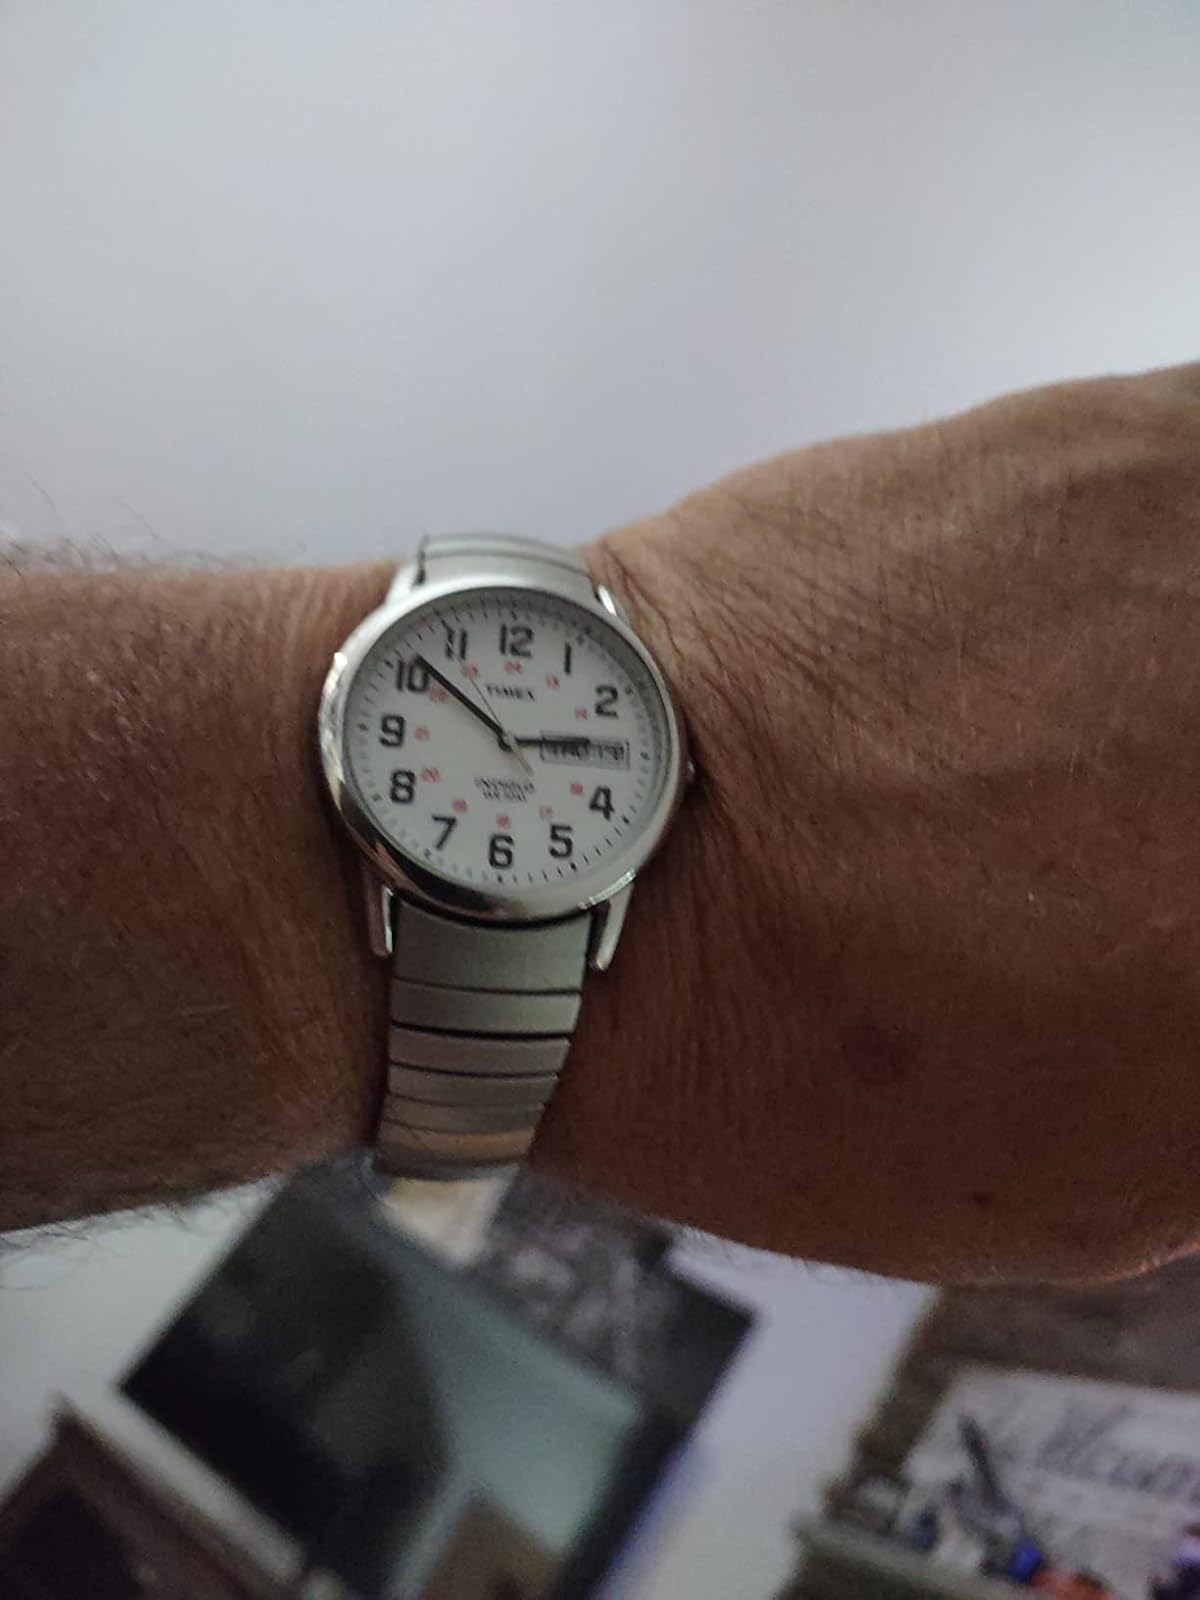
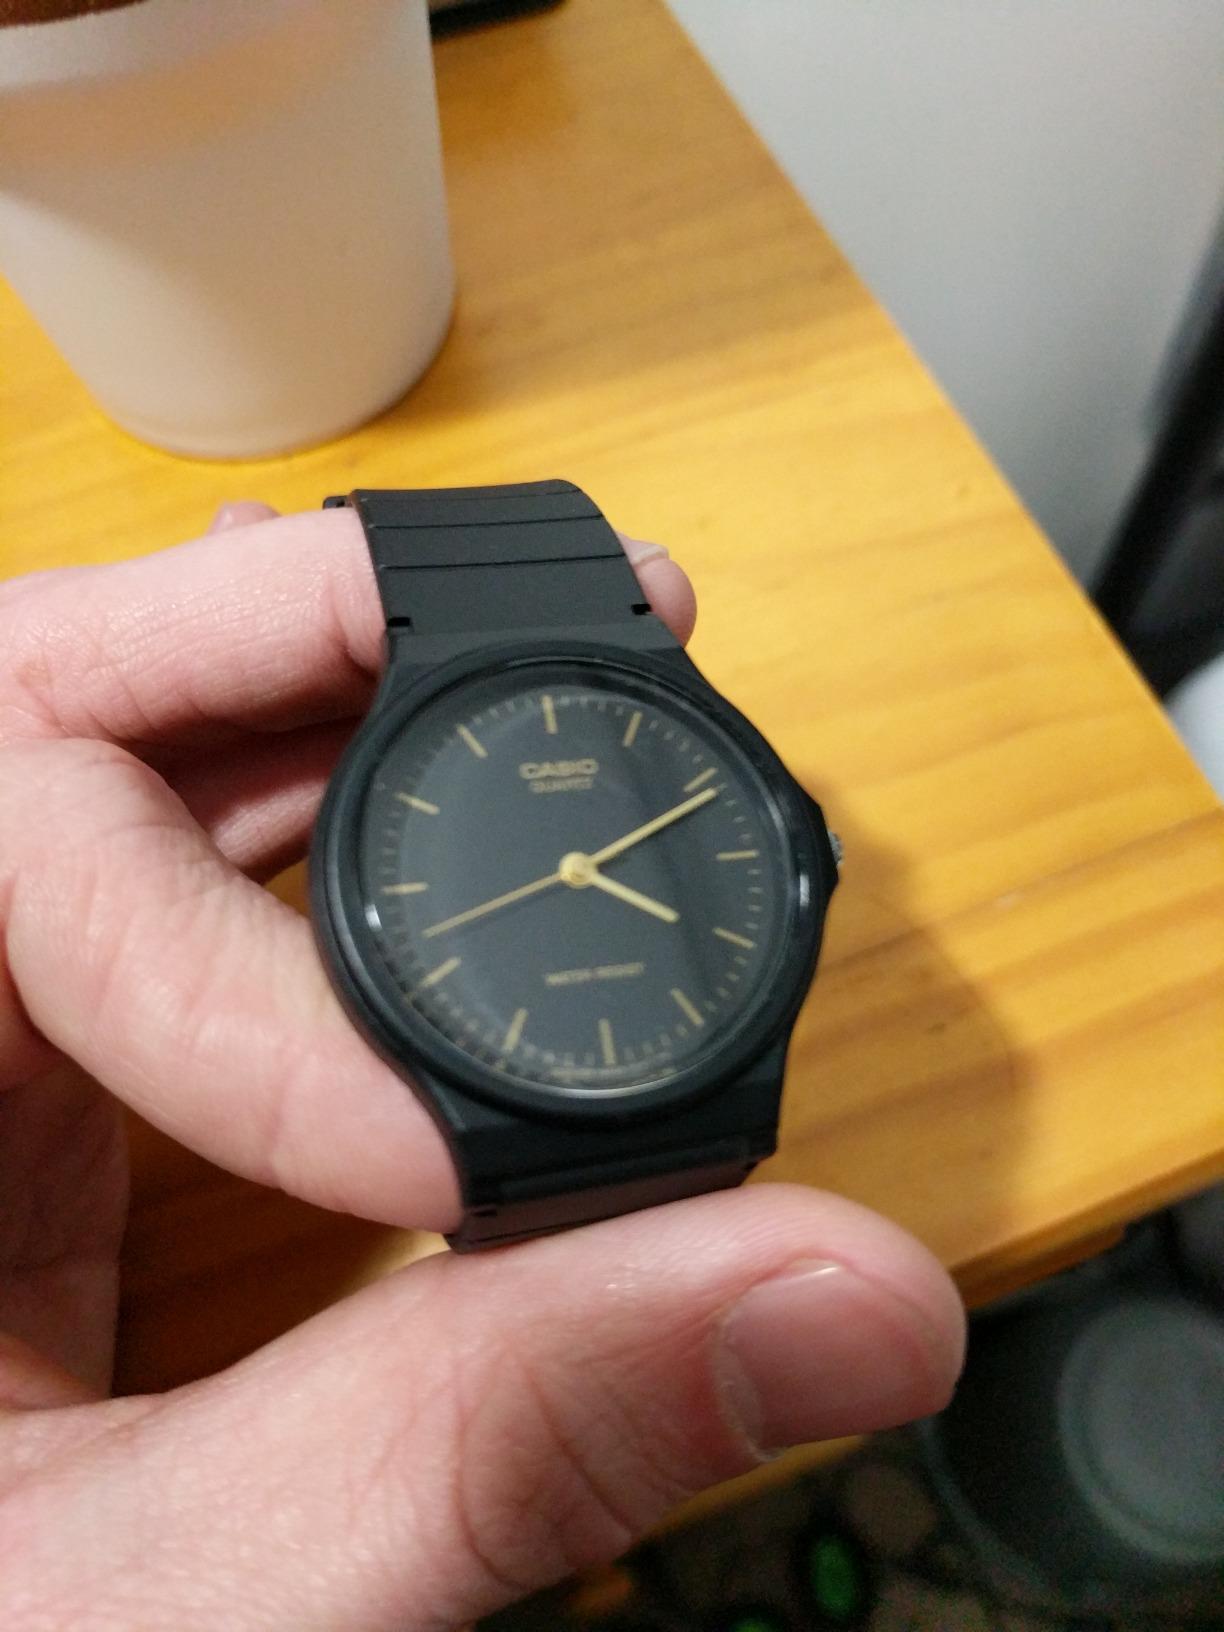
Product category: accessories_watch
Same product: no